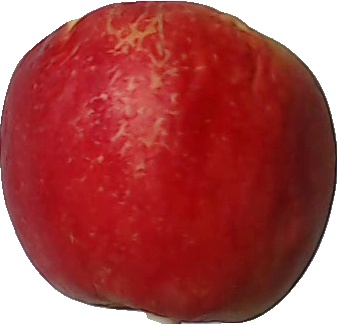
Label: apple_red_yellow_1